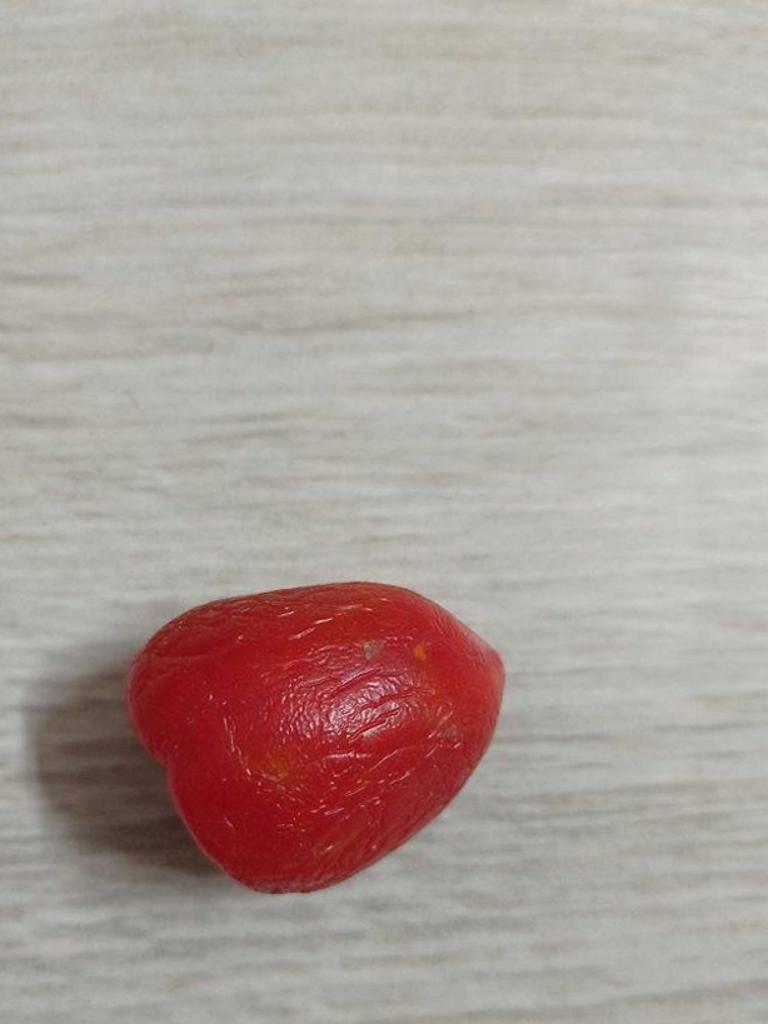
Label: Rotten